Museum of Architecture, Wrocław

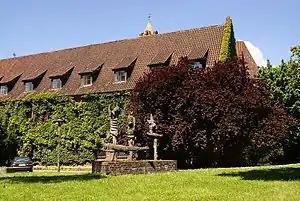
The Museum of Architecture in Wrocław, Poland

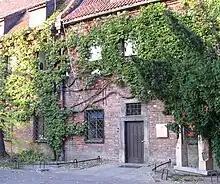
Entrance of the museum

The Museum of Architecture (in Polish: "Muzeum Architektury") is in Wrocław, Poland. The museum was founded in 1965 and located in the historic Old Town.